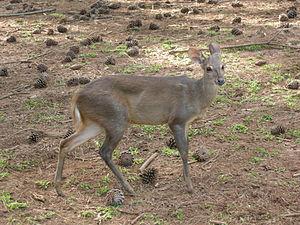
Daguet gris (Mazama gouazoubira) adulte photographié au Parc Ecologique ""El Puma"" (province de Missiones, Argentine)."